Freeze brand

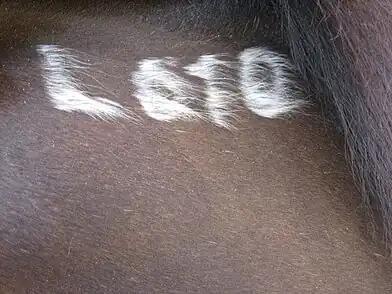

A liquid coolant—typically either liquid nitrogen (−196 °C, 77ºK, −320 °F) or 99% ethanol chilled with dry ice (−72 °C, 201ºK, −98 °F)—is used to bring the brand head down to its working temperature in an appropriately insulating container. Other coolants historically used with dry ice have included acetone, isopropanol, methanol, gasoline, kerosene and jet fuel. There is some anecdotal evidence that the lower viscosity of chilled acetone makes for whiter brands, presumably through better heat conduction.